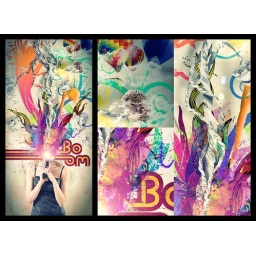
some graphic, photomanipulation :) girls photo, paper - by me and some stocks